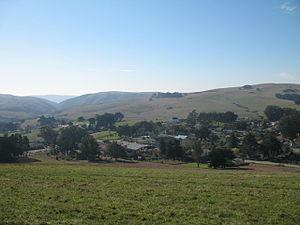
Tomales est une census-designated place située dans le comté de Marin, dans l’État de Californie, aux États-Unis. Sa population s’élevait à 204 habitants lors du recensement de 2010.